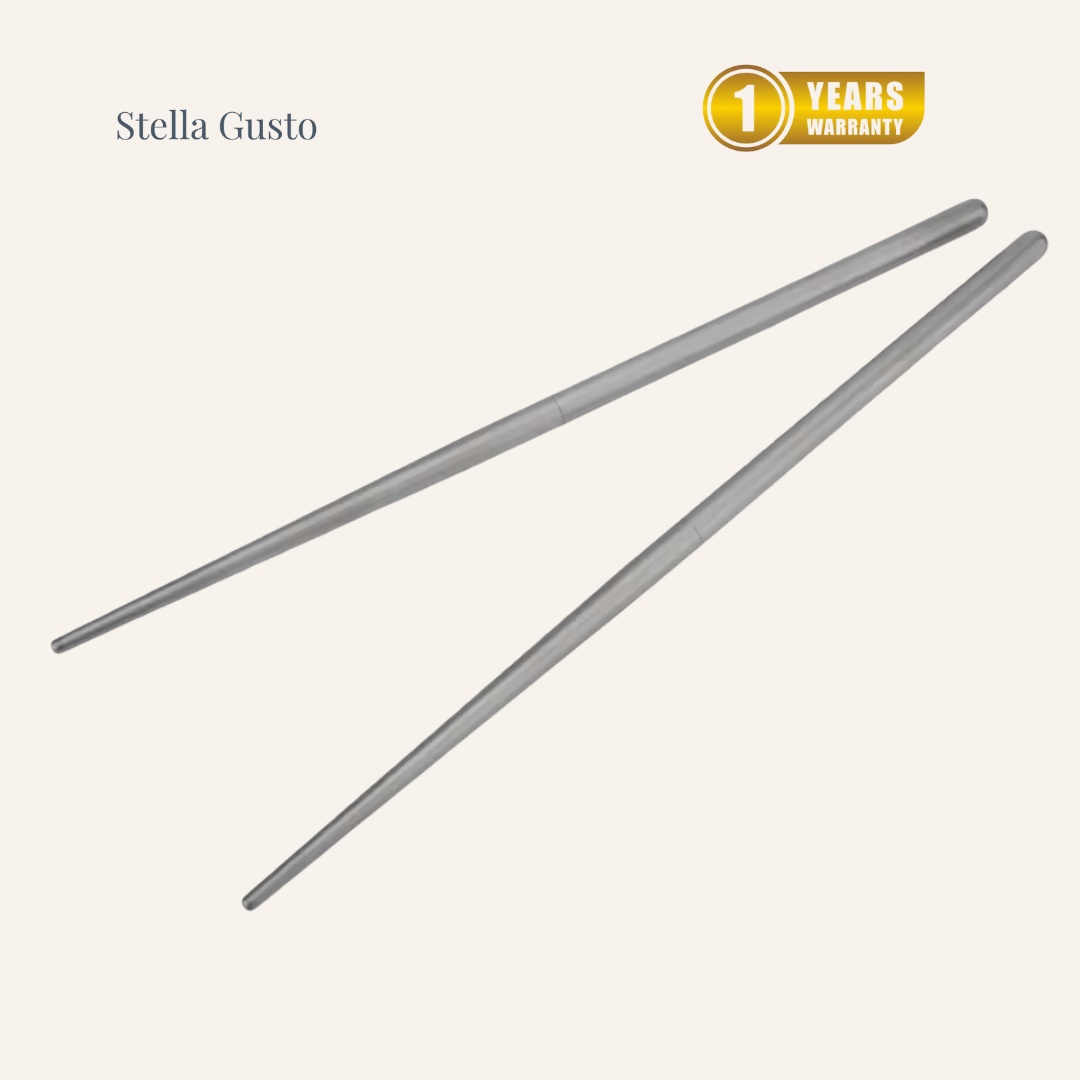
Bacchette in Titanio (Set da 2)
Brand: Stella Gusto
Tutte le nostre pentole sono realizzate in titanio premium . Nessun pezzo è rivestito con sostanze chimiche nocive e ognuno presenta una finitura elegante e resistente, progettata per durare tutta la vita . Il negozio esclusivo Stella Gusto sta chiudendo. Questi articoli di altissima qualità sono ora disponibili con uno sconto temporaneo fino al 60% a seguito della chiusura del nostro showroom. Approfitta subito di questa offerta a tempo limitato fino a esaurimento scorte.
Category: Home & Garden > Kitchen & Dining > Cookware & Bakeware > Cookware Accessories > Wok Accessories > Wok Brushes